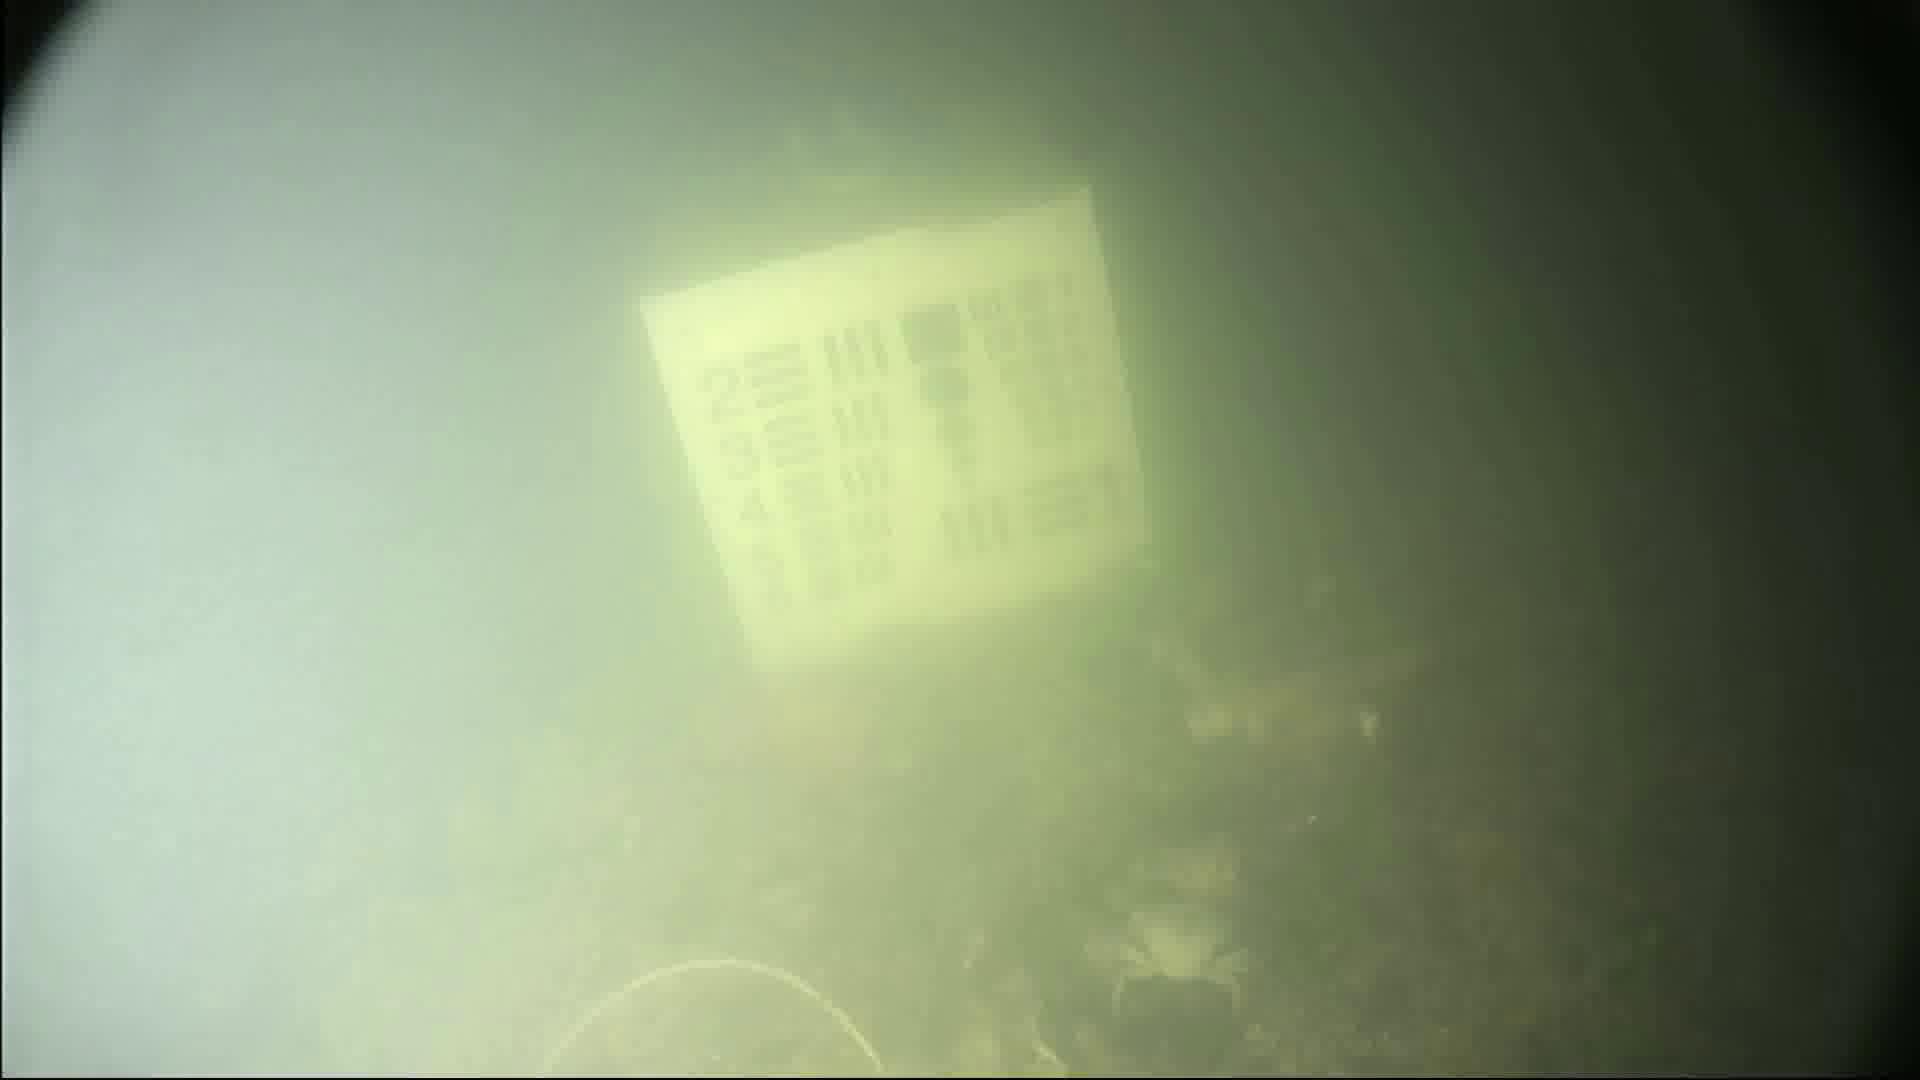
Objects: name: crab